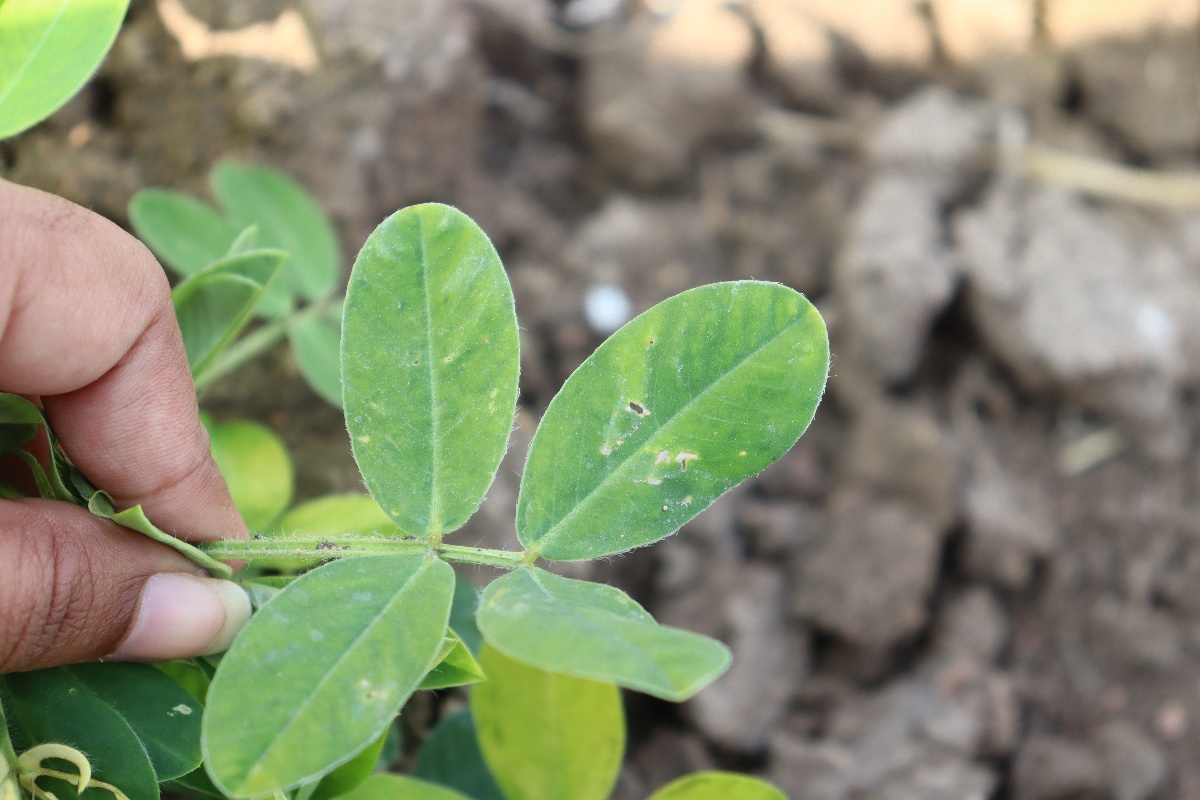
Label: nutrition deficiency